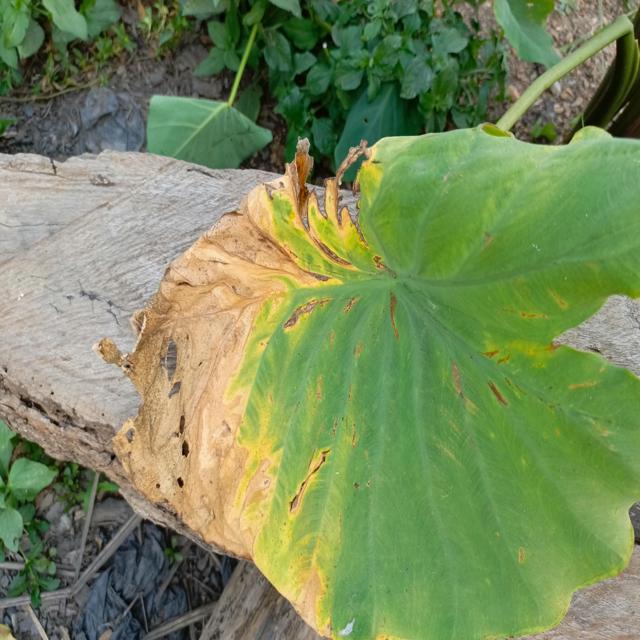
Label: Late_Blight